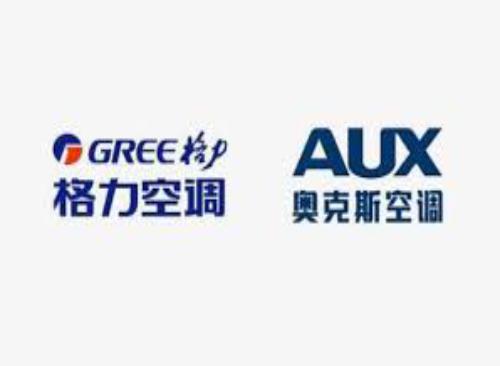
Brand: auxx-2
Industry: Electronic